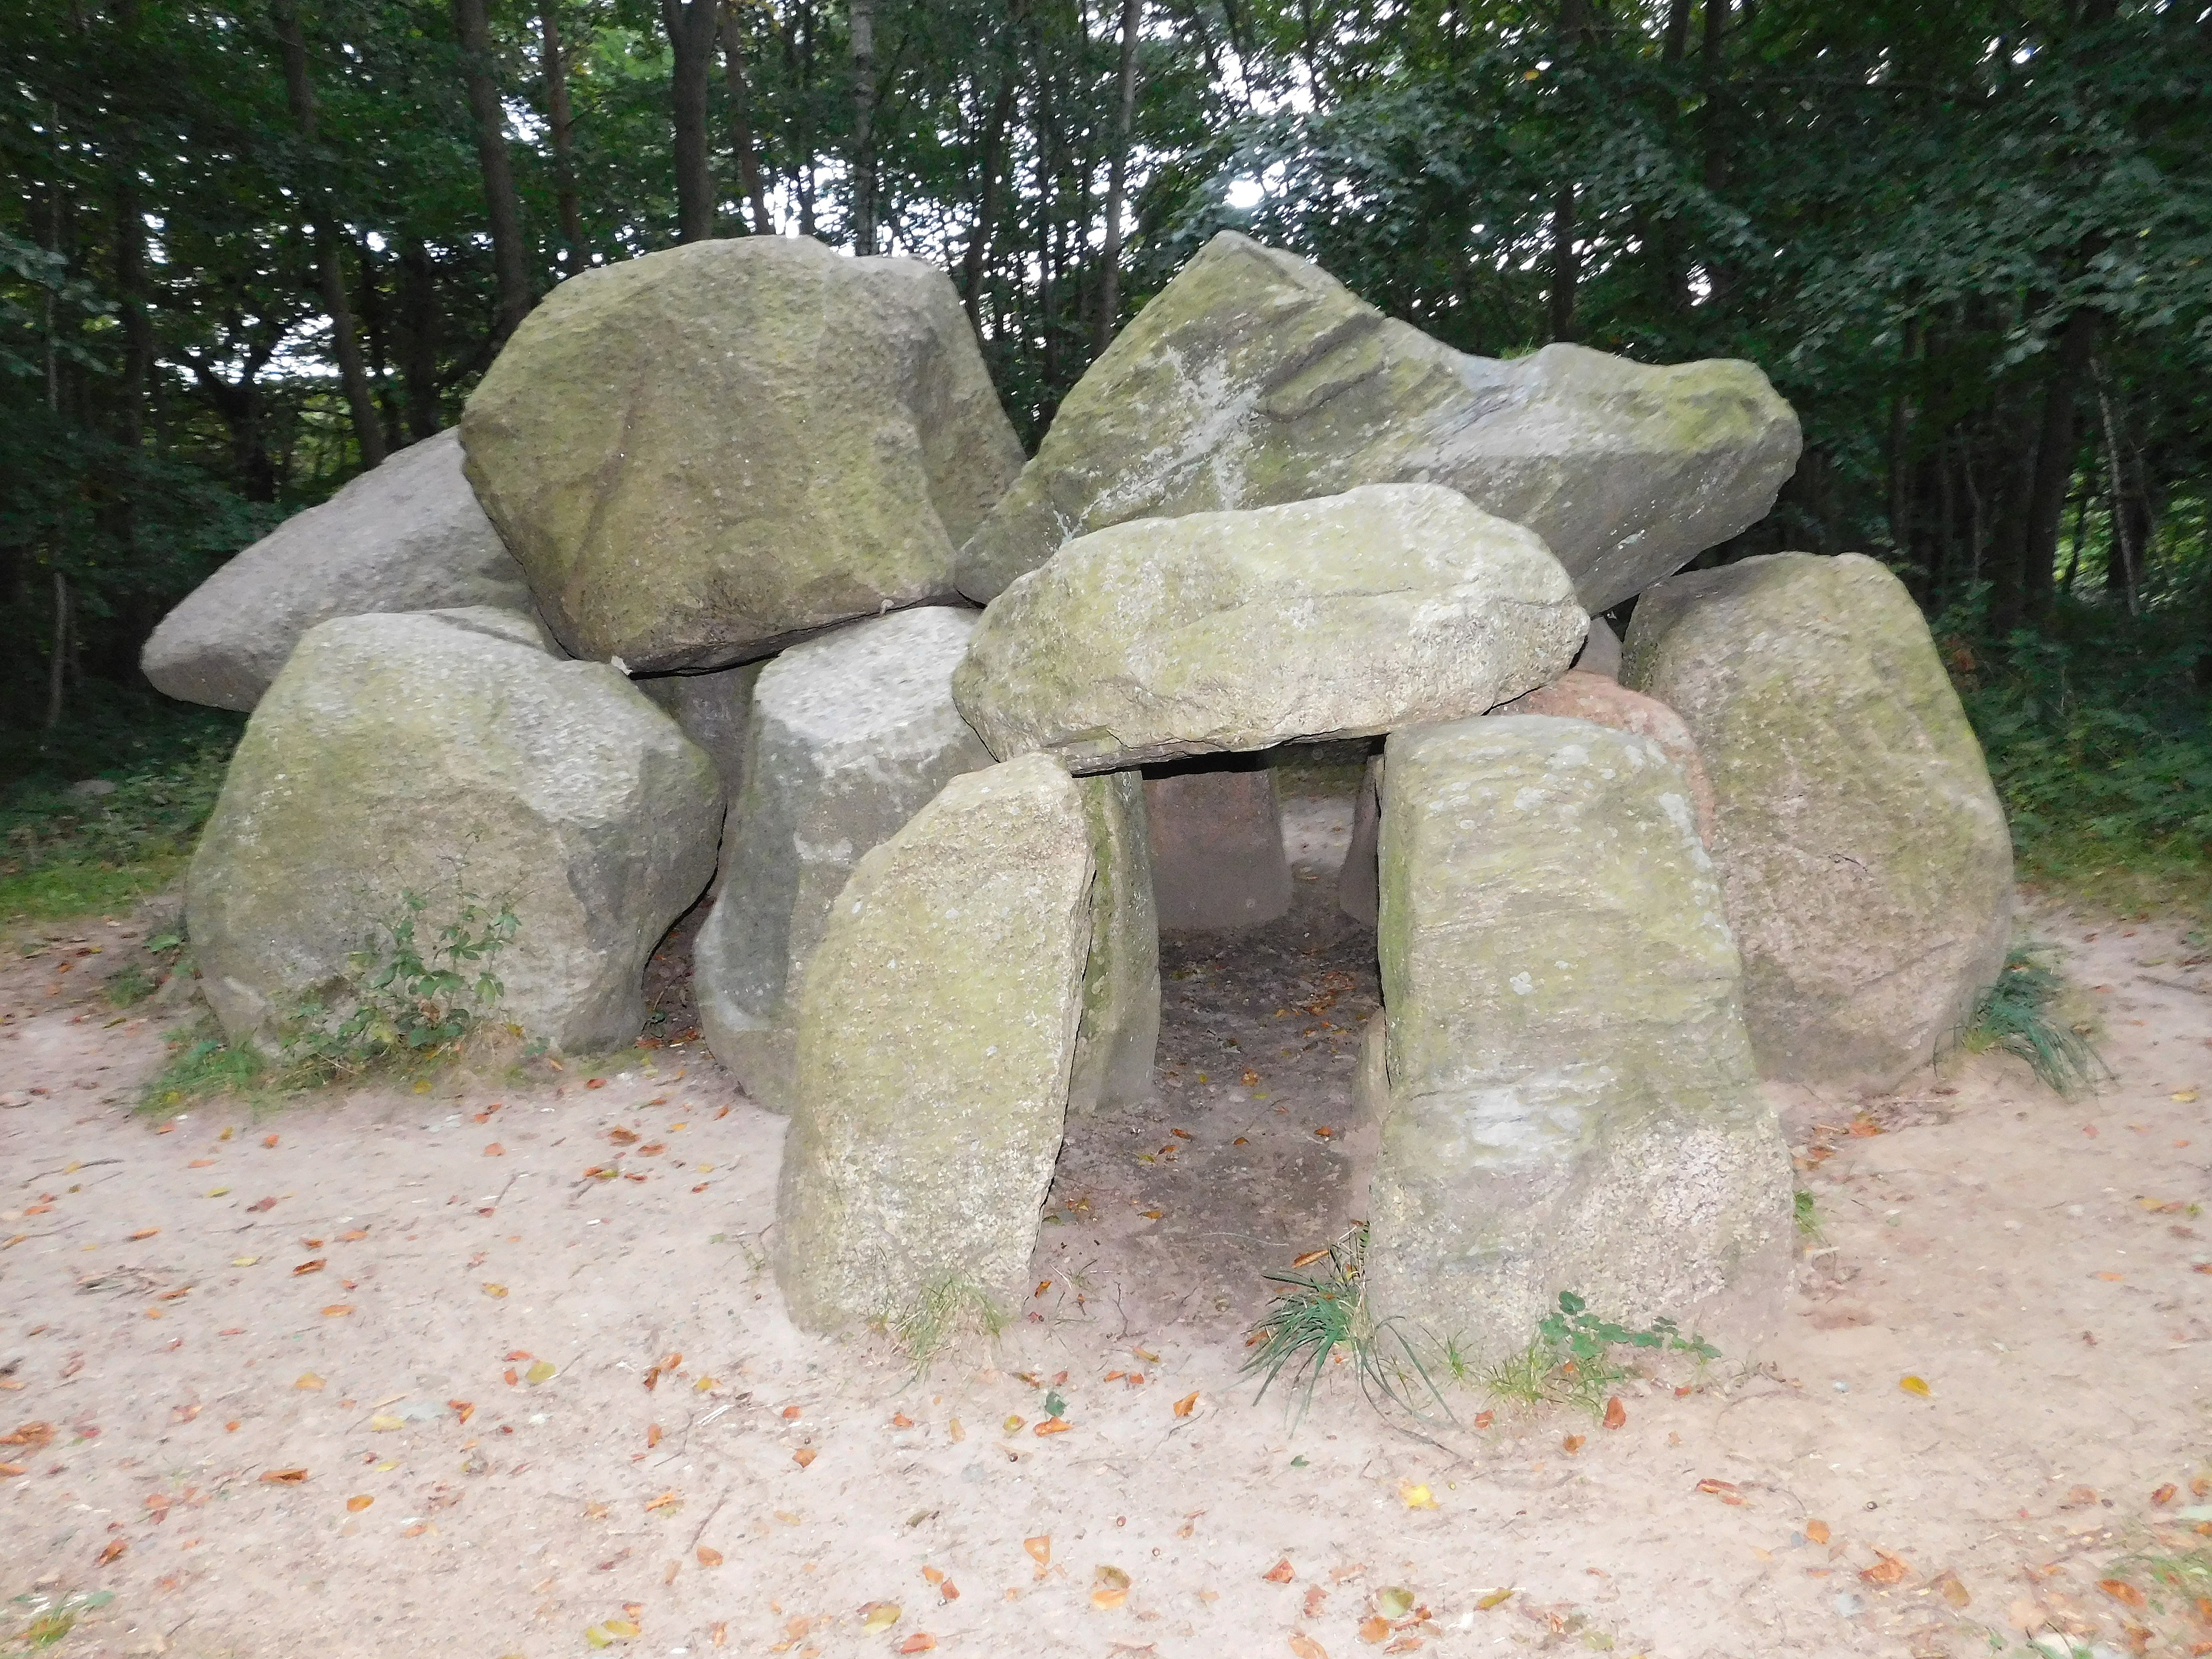
forest, rock, park, stone wall, material, grave, sculpture, stones, geology, boulder, middle ages, viking, monolith, stele, megalith, grave site, megalithic grave